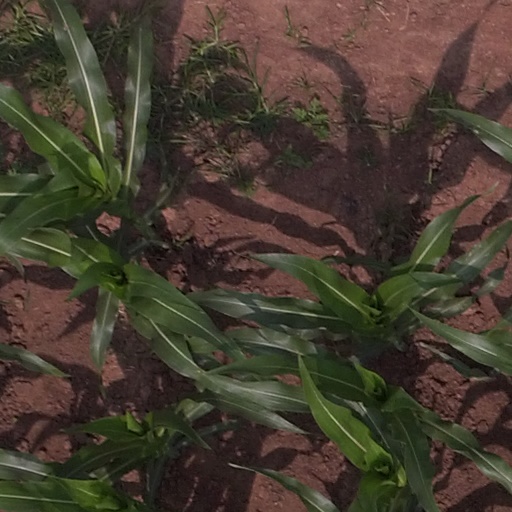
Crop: maize; corn